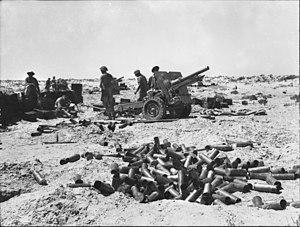
La première bataille d'El Alamein, ou bataille d'Al Mata, est un épisode de la guerre du désert durant la Seconde Guerre mondiale. Elle se déroule du 1ᵉʳ au 27 juillet 1942 entre les forces de l'Axe et les forces Alliées, principalement britanniques, commandées par Claude Auchinleck, près de la ville égyptienne d'El-Alamein, à une centaine de kilomètres d'Alexandrie.
Le canon Ordnance QF 25 pounder, ou simplement 25-pounder ou 25-pdr fut le principal obusier/canon de campagne britannique entre la fin des années 1930 et les années 1960. Il entra en service juste avant la Seconde Guerre mondiale pour remplacer l'Ordnance QF 18 pounder et l'obusier de 4,5 pouces QF 4.5 et fut considéré par beaucoup comme la meilleure pièce d'artillerie de campagne de la guerre, associant cadence de tir élevée, projectile relativement efficace et mobilité élevée.